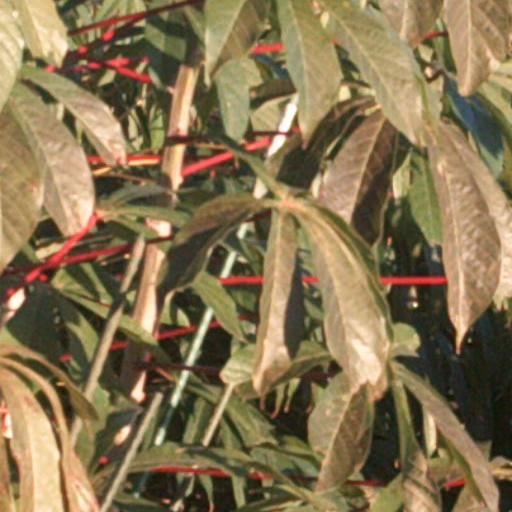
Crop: cassava